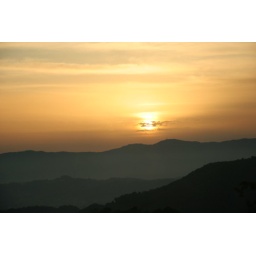
taken in Tuscany, Italy through a bus window as we were going home